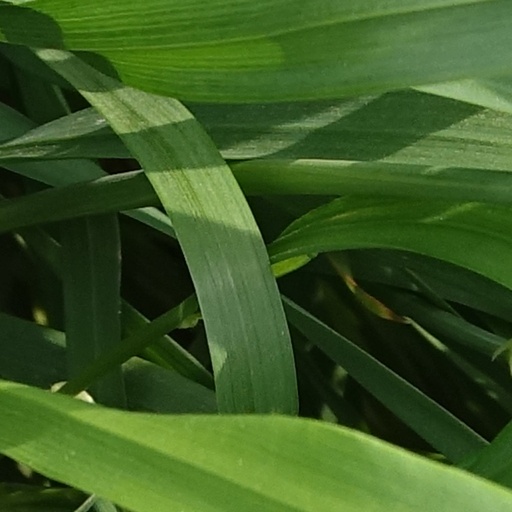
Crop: wheat